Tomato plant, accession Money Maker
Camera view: horizontal (90 deg, fisheye); turntable rotation: 180 degrees
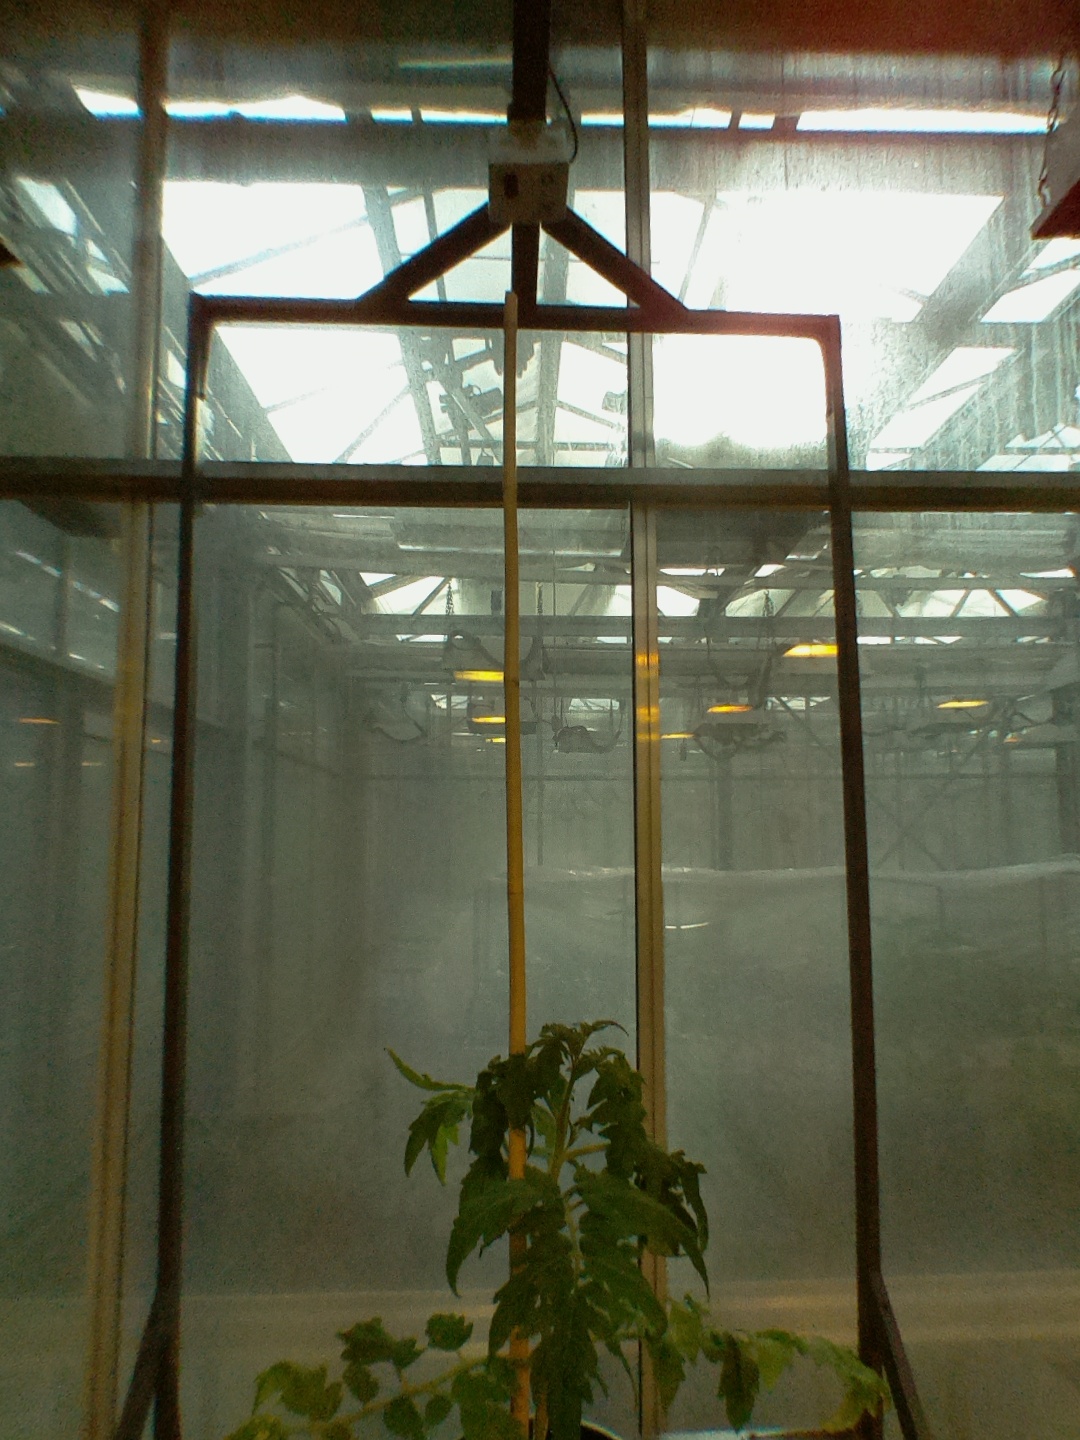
BBCH growth stage 51: First inflorence visible, visible closed flower bud